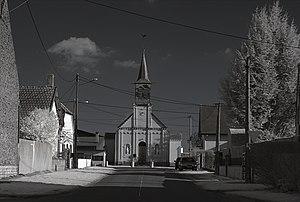
Église Saint-Sébastien, Labruyère (Côte d'Or, Bourgogne, France) photographié avec un filtre infrarouge 760 nm. Català: Església Sant Sebastià, Labruyère (Costa d'Or, Borgonya, França) fotografiada amb un filtre infraroig 760 nm. Español: Iglésia San Sebastián, Labruyère (Côte d'Or, Borgoña, Francia) fotografiada con un filtro infrarrojo 760 nm. This building is indexed in the Base Mérimée, a database of architectural heritage maintained by the French Ministry of Culture,